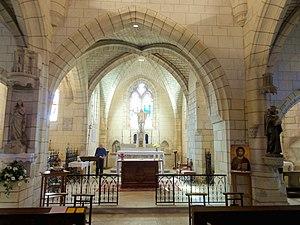
Clé de voûte (voir titre).
L'église Saint-Nicolas est une église catholique paroissiale située à Raray, dans l'Oise, en France. C'est un petit édifice d'un style gothique flamboyant assez pur, qui a été bâti probablement au cours des années 1520 / 1530. Ses parties orientales réutilisent des structures plus anciennes, et le clocher en bâtière, ainsi que la voûte de la chapelle Saint-Joseph au rez-de-chaussée, remontent au milieu du XIIᵉ siècle. Tant à l'extérieur qu'à l'intérieur, l'architecture est soignée, ce qui se traduit notamment par le décor abondant du portail occidental, les piliers ondulés, la modénature complexe et les réseaux flamboyants aux lancettes à têtes trilobées, surmontées de soufflets et mouchettes. Toutes les travées sont voûtées d'ogives. L'église a bénéficié d'une restauration complète à la fin du XIXᵉ et au début du XXᵉ siècle, et été classée monument historique par arrêté du 28 novembre 1921. Elle se trouve aujourd'hui dans un bon état de conservation. Raray est aujourd'hui affilié à la paroisse Saint-Rieul de Senlis. Les messes dominicales sont suspendues depuis l'été 2019.